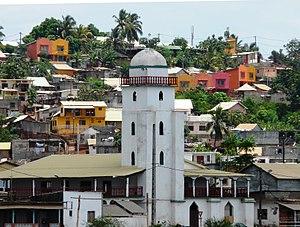
Mtsapéré est une localité située au nord-est de Mayotte. Ancien village côtier, c'est devenu une banlieue de Mamoudzou.